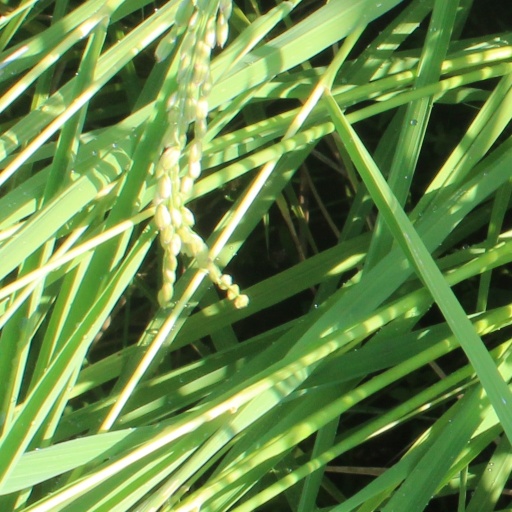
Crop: rice